List of IIHF World Rankings

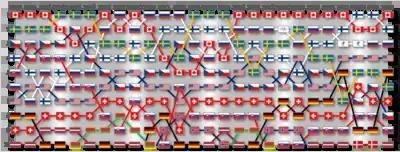
Graph of the evolution of the top ten men's nations (2003–2024)

Seven nations have achieved a top ten ranking every time (including Olympic rankings) between 2003–2023, they are (in order of average ranking): Canada, Sweden, Russia, Finland, Czech Republic, the United States, and Switzerland. An additional six nations, Slovakia (twenty-five times), Germany (nineteen times), Latvia (fifteen times), Belarus (nine times), Norway (eight times), and Denmark (twice) have been in the top ten at least once.